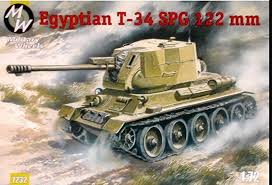
Label: Self Propelled Artillery